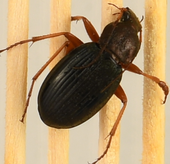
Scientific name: Chlaenius aestivus
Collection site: Smithsonian Environmental Research Center NEON (SERC), plot SERC_009